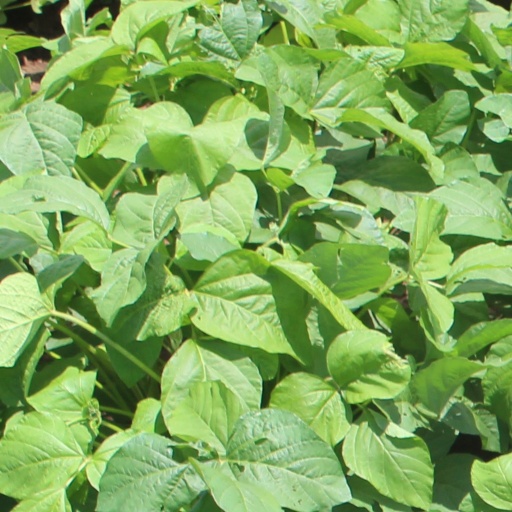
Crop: soybean